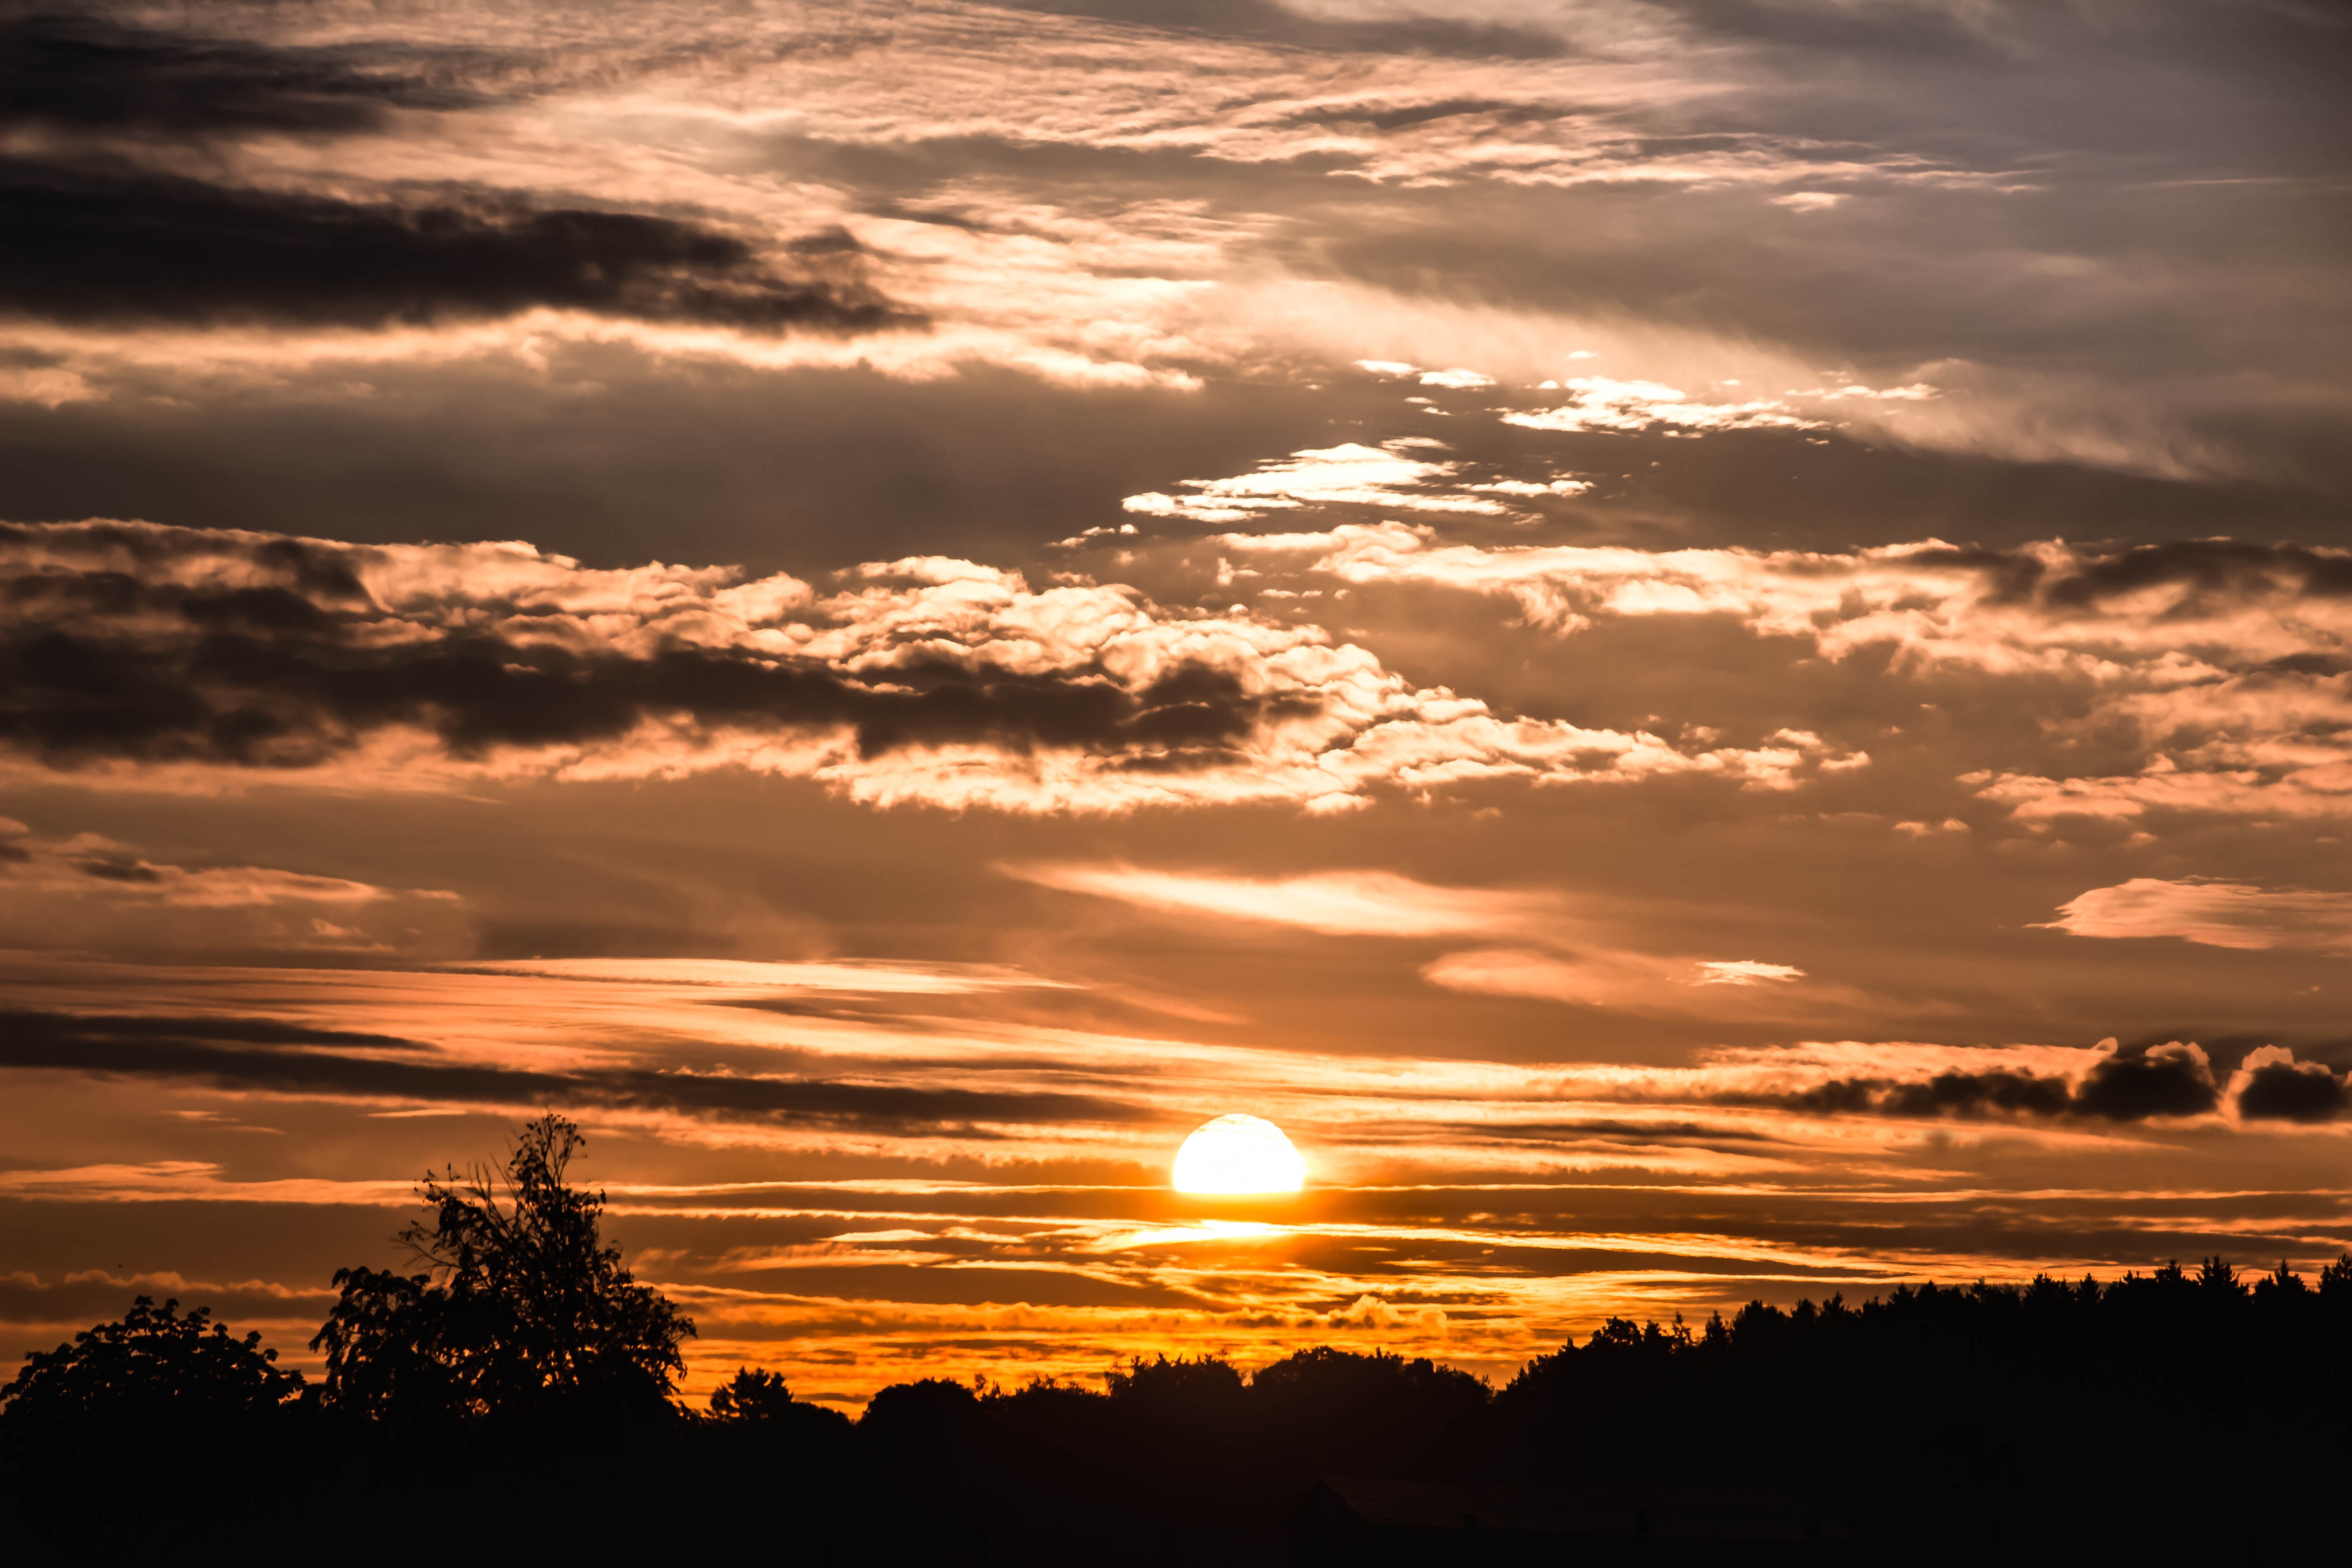
nature, horizon, light, cloud, sky, sun, sunrise, sunset, sunlight, morning, dawn, atmosphere, dusk, evening, cumulus, rest, in the morning, trees, skies, clouds, mood, silent, morgenstimmung, atmospheric, morning light, afterglow, dark clouds, morning sun, morgenrot, early in the morning, in the early morning, good morning, bright cloud, awakened nature, meteorological phenomenon, red sky at morning